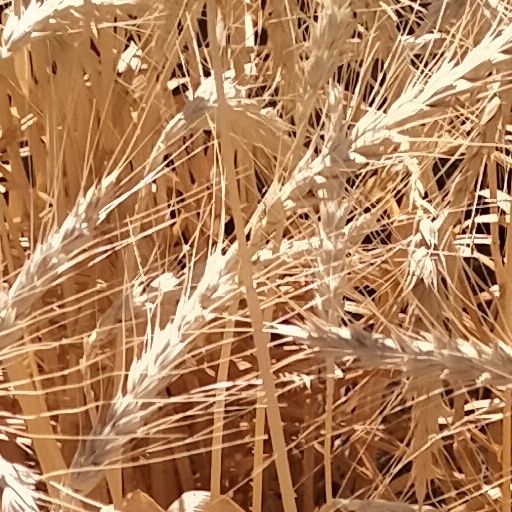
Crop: wheat